Les Breastfeeders

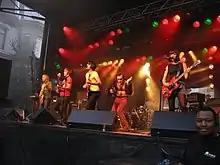
Les Breastfeeders performing in Montreal

Les Breastfeeders are a Canadian francophone rock 'n' roll band from Montreal, Quebec.